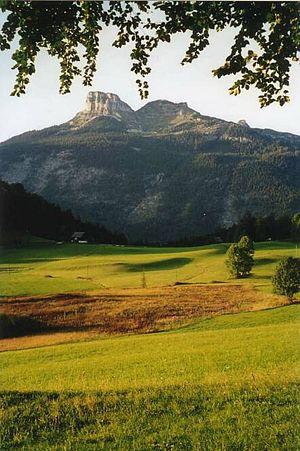
Loser est une montagne culminant à 1 838 m d'altitude. Elle est située près de Altaussee dans le nord-ouest du Land de Styrie en Autriche.